Sead Hasanefendić

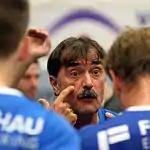
Hasanefendić while as coach of VfL Gummersbach

Then in 2004, he became for the first time coach of the Tunisia national team with the objective of the 2005 World Men's Handball Championship organized at home. The selection ended undefeated in the group stages and thus qualified for the semi-finals where they lose to Spain, the future world champion. Beaten by France in the bronze medal match, Tunisia finished in 4th place, the best result of a non-European nation at the time. He then remained at the head of the selection with which he won the 2006 African Men's Handball Championship. However, these two good results were not confirmed: Tunisia finished 11th in the 2007 World Men's Handball Championship, failed to qualify its team for the Beijing 2008 Olympics and lost in the 2008 African Men's Handball Championship final against Egypt after leading 4 goals at halftime.